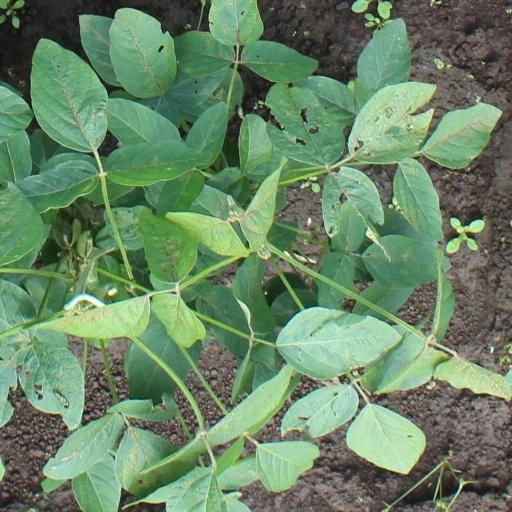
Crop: soybean